Pi

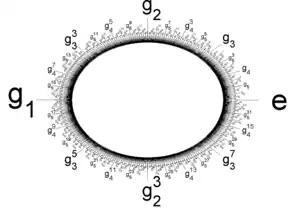
Each prime has an associated Prüfer group, which are arithmetic localizations of the circle. The L-functions of analytic number theory are also localized in each prime "p".

The Riemann zeta function is used in many areas of mathematics. When evaluated at it can be written as